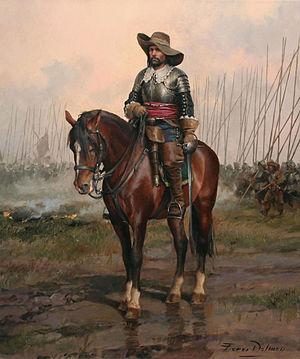
Jean t'Serclaes, comte de Tilly, né en février 1559 au château de Tilly et mort le 30 avril 1632 à Ingolstadt, est un chef de guerre brabançon.
Les mercenaires wallons sont des soldats remarqués pour avoir vendu leur service dans des armées étrangères européennes, depuis la fin du Moyen Âge jusqu'au siècle des Lumières.